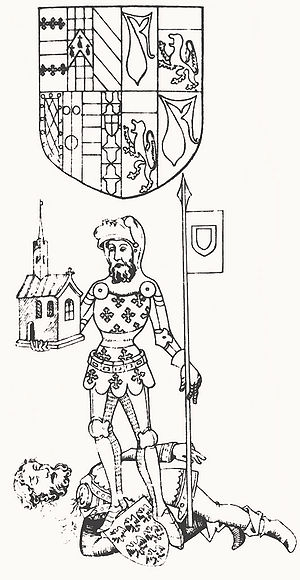
Isabella af Frankrig / Dronning / Gavestons fald: 1308–1312
Isabella var i stand til at komme overens med sin mands første favorit Piers Gaveston, her vist liggende død ved fødderne af Guy de Beauchamp, i en gengivelse fra det 15. århundrede.
"Isabella af Frankrig, undertiden også beskrevet som Hunulven fra Frankrig, var dronning af England som hustru til Edvard 2. og regent af England fra 1327 til 1330. Hun var det yngste overlevende barn og eneste overlevende datter af Filip 4. af Frankrig og Johanne 1. af Navarre. Isabella gjorde sig bemærket i sin levetid for sine diplomatiske færdigheder, intelligens og skønhed. I skuespil og litteratur er hun med tiden blevet til en ""femme fatale"", som hyppigst fremstilles som en smuk, men grusom og manipulerende kvinde.